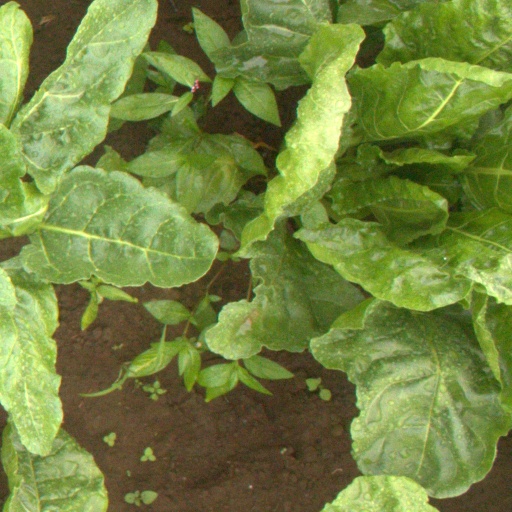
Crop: sugar beet